Heinzenberg GR

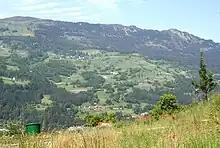
Heinzenberg with Präz

The Heinzenberg area extends for about 10 km from south to north, and is bounded on the west by the Heinzenberg Ridge and on the east by the Posterior Rhine. The slope rises very gently (with a 15 to 20 percent grade), especially in the southern part, and offers good conditions for agriculture. There are meadows and pastures around the villages and on the lower slopes, and fields and fruit trees. Higher up the slopes, there is a zone with Maiensässes. Above , Alpine meadows can be found. Duke Henri of Rohan praised the diverse landscape exuberantly as "the most beautiful mountain in the world".